Model dwellings company

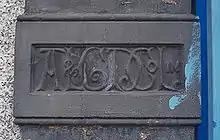
Artizans, Labourers and General Dwellings Company (Artizans Company) emblem, High Road, London N22

Out of this environment, various societies and companies were formed to meet the housing needs of the working classes. Improved accommodation was seen as a way of ameliorating overcrowding, as well as the moral and sanitary problems resulting from that. The movement started in a small way in London, with the Metropolitan Association for Improving the Dwellings of the Industrious Classes and Society for Improving the Condition of the Labouring Classes finding difficulty in raising sufficient capital to build commercially viable projects. Support from public figures and demonstrations at the Great Exhibition all improved public awareness, if not raising investment.